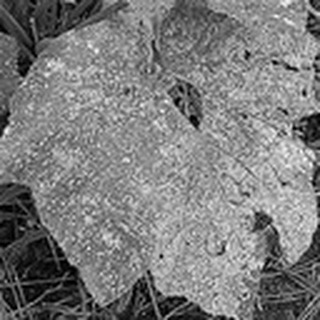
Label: cotton_powdery_mildew